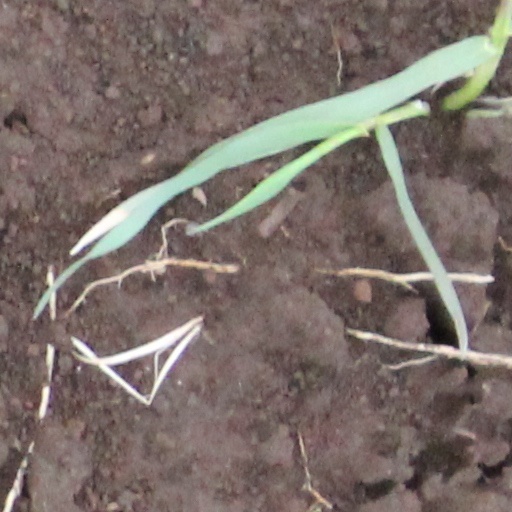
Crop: wheat